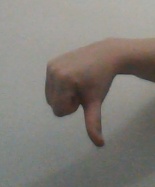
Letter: waw